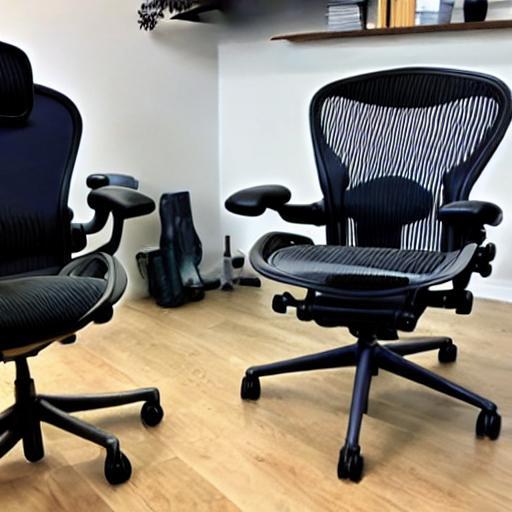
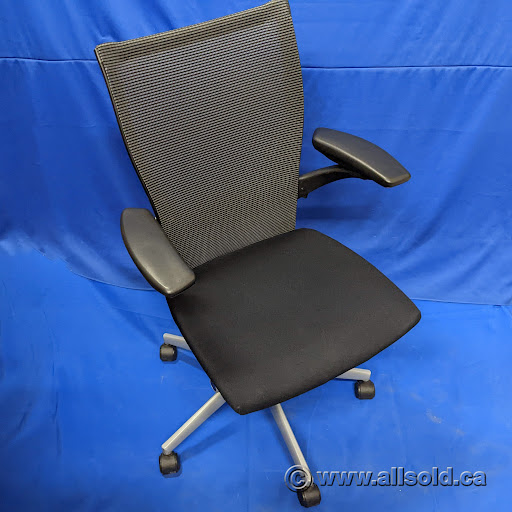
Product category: items_chair
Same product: no